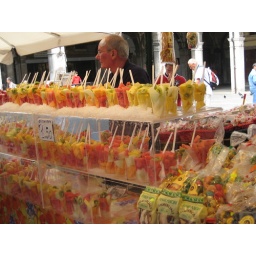
Fruit in a cup sold on the street in Venice, Italy